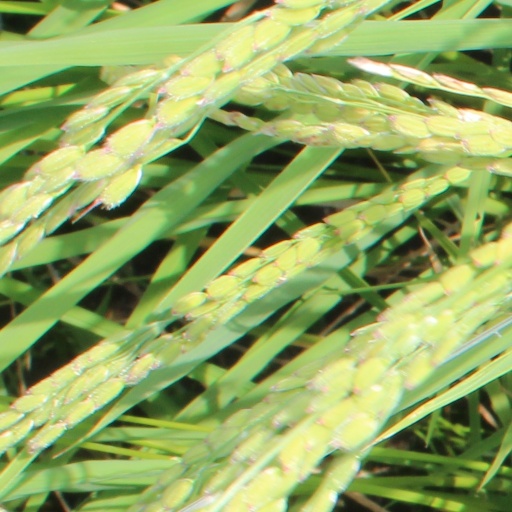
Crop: rice